Wilhelmina Fundin

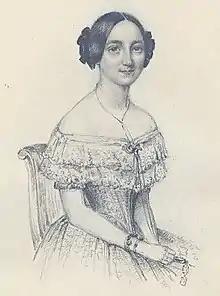
Wilhelmina Fundin (1842), from a sketch by Maria Röhl

Wilhelmina ("Mina") Christina Fundin (12 July 1819 – 28 January 1911) was a Swedish operatic soprano who sang at the Royal Swedish Opera without interruption for 30 years. In the mid-1800s, she was considered to be one of the opera's most talented performers.